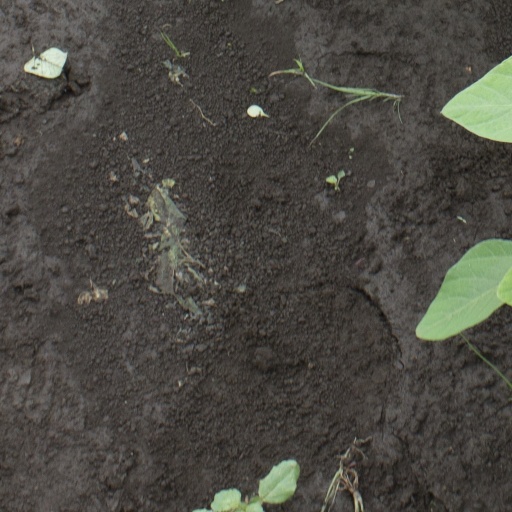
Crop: soybean